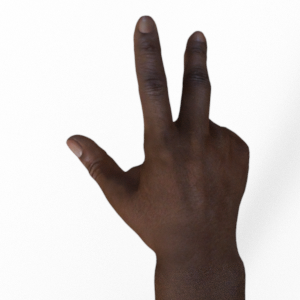
Label: scissors